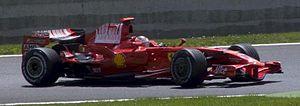
Le Grand Prix de France 2008, disputé sur le circuit de Nevers Magny-Cours le 22 juin 2008, est la 793ᵉ course du championnat du monde de Formule 1 courue depuis 1950 et la huitième manche du championnat 2008.